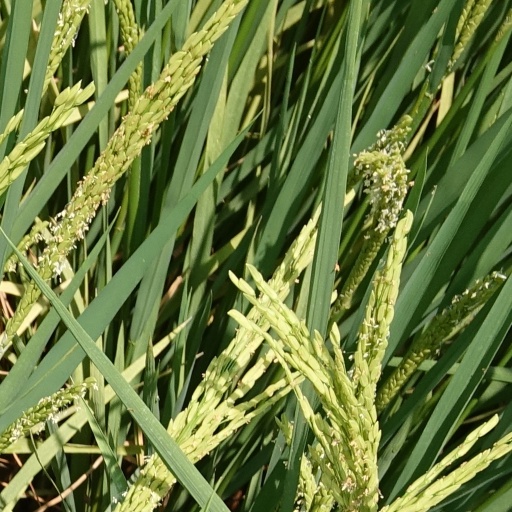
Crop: rice